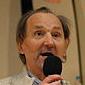
Age: 76